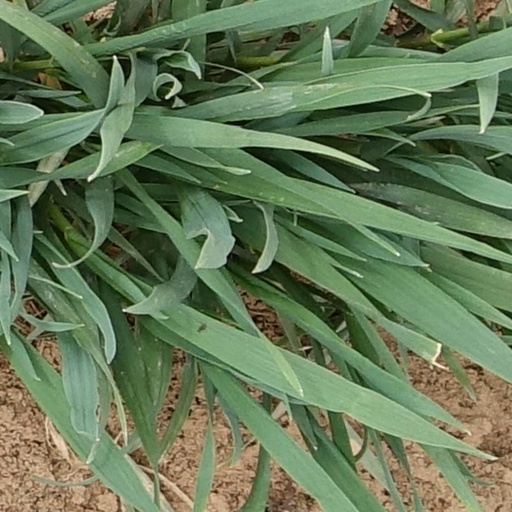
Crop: wheat